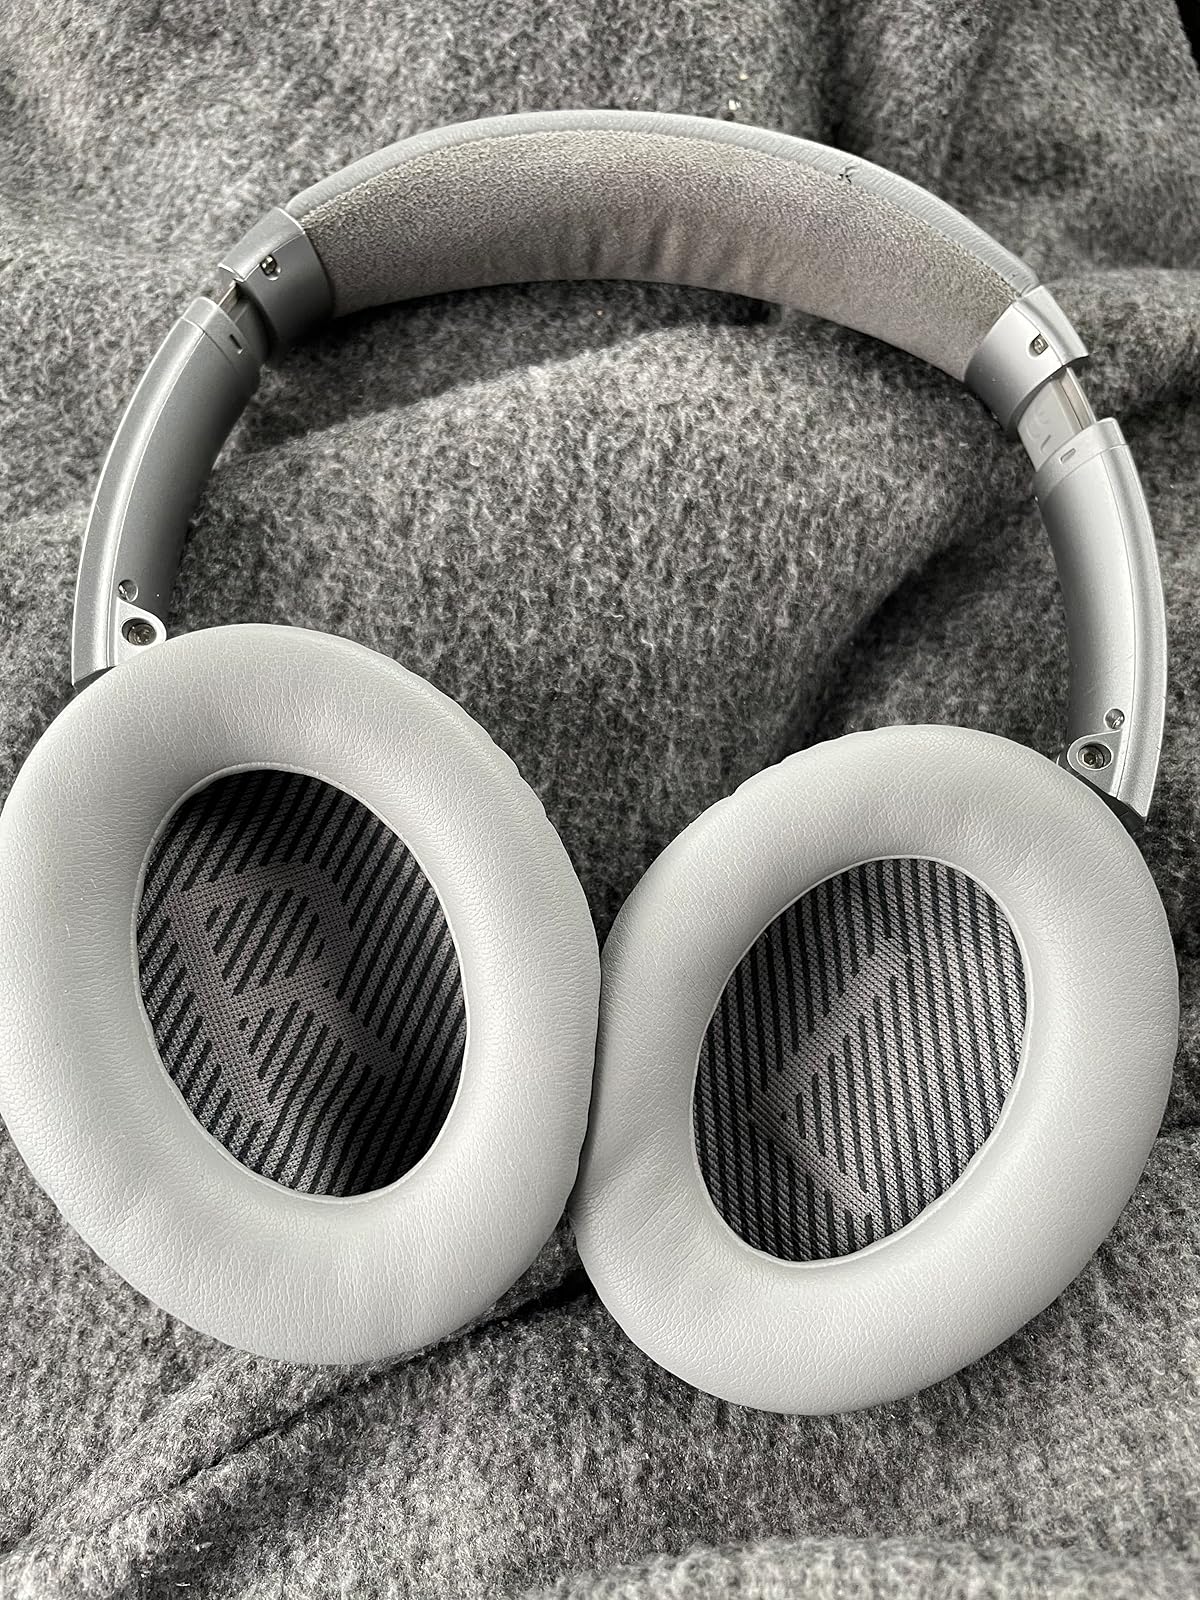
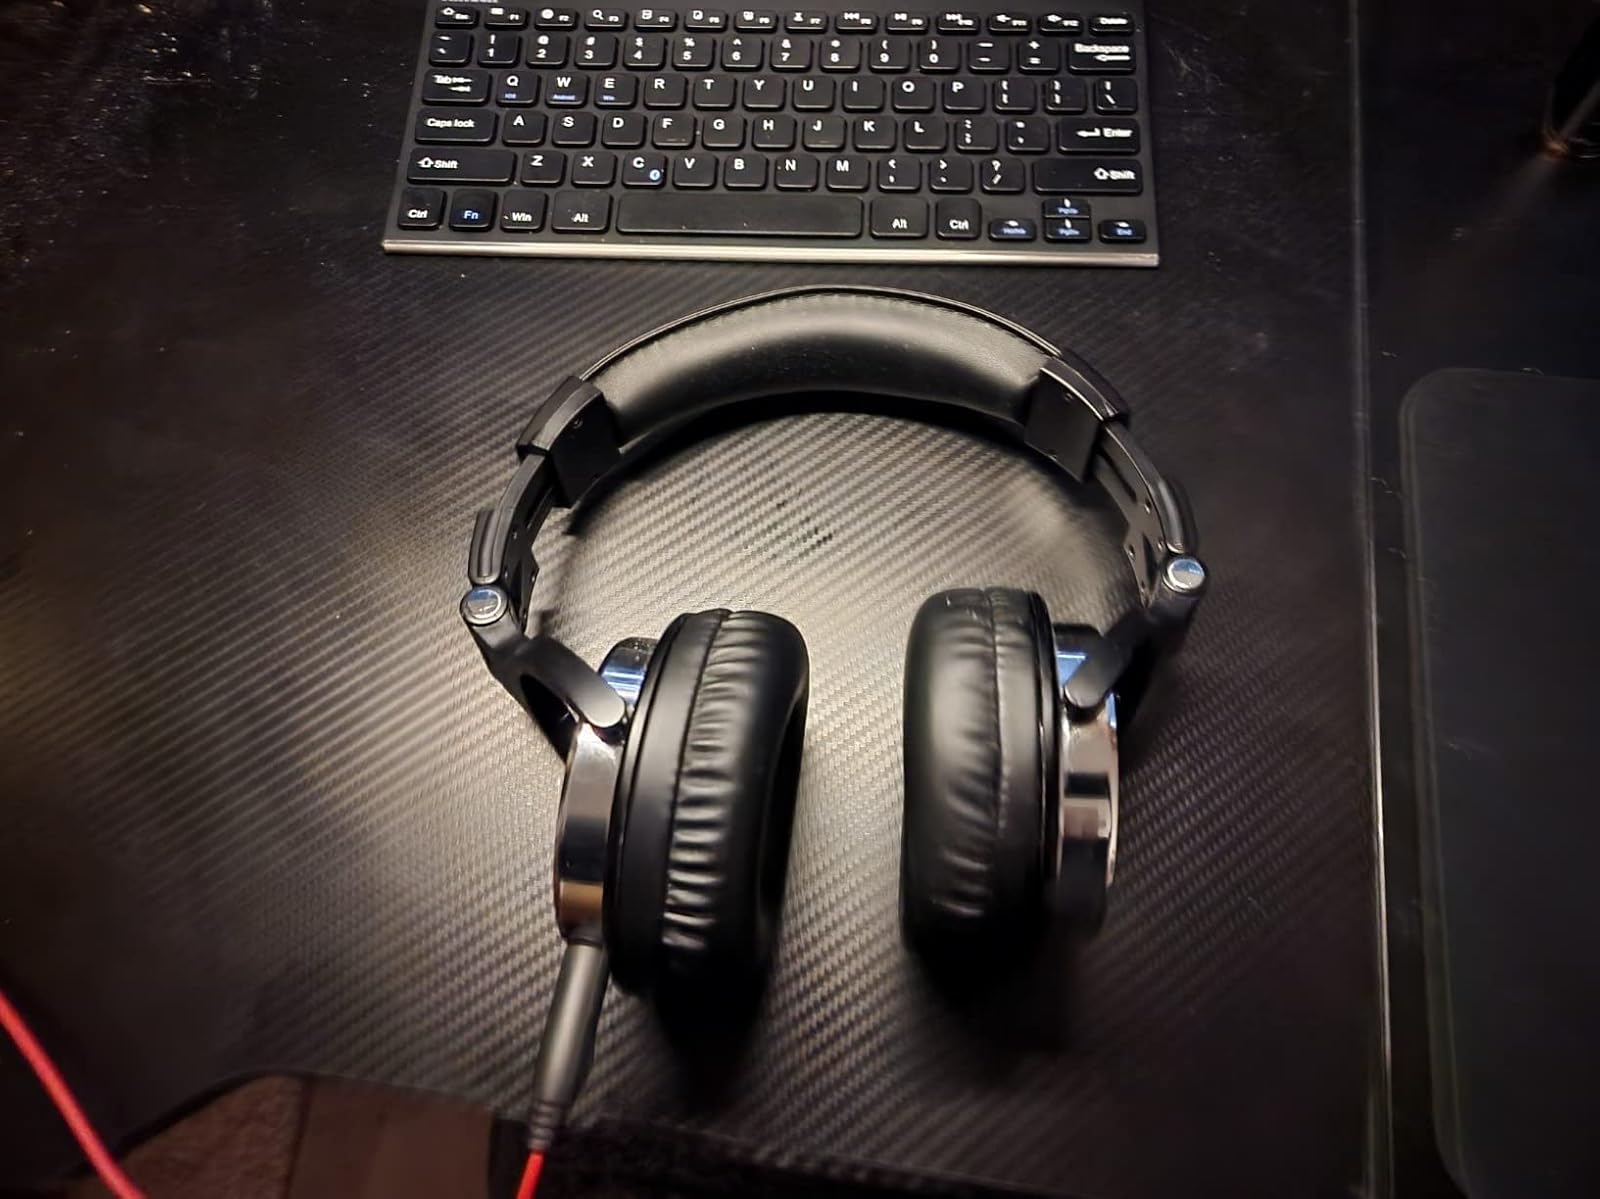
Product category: headphones
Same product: no